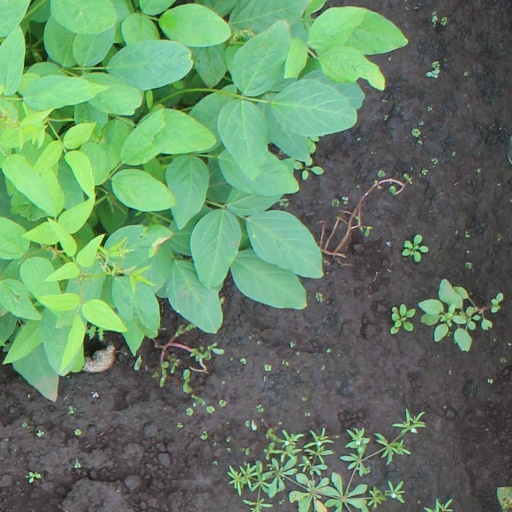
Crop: soybean